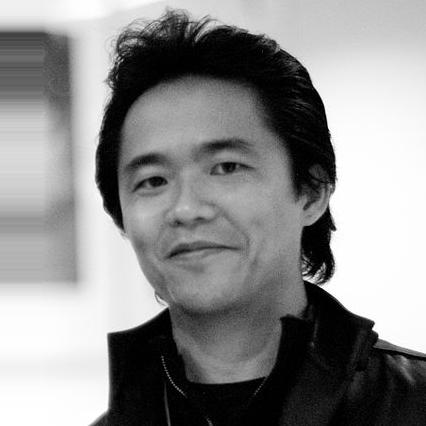
Age: 38